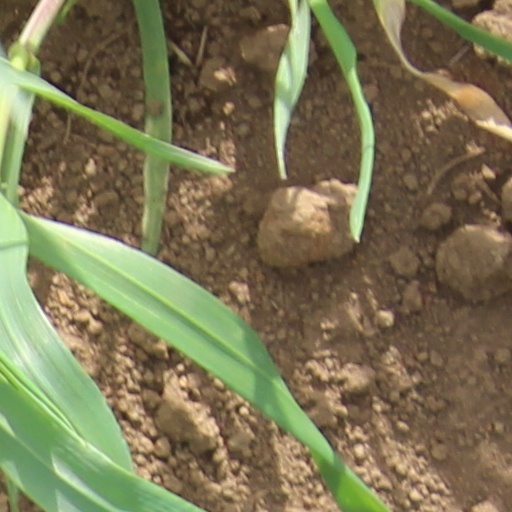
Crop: wheat